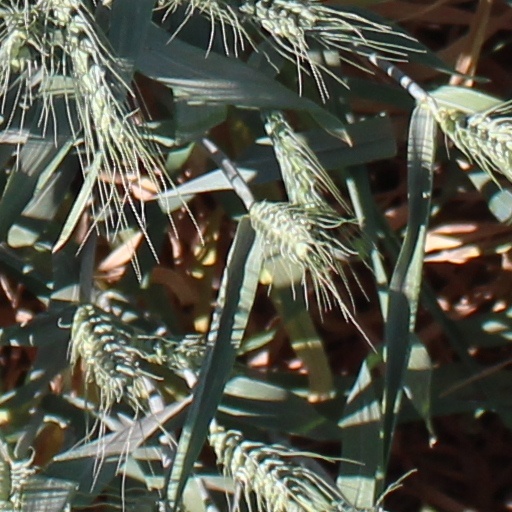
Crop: wheat